Hans Aall

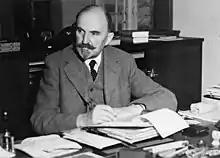
Hans Jacob Aall (c.1935)

Hans Jacob Aall (20 September 1869 in Arendal – 6 November 1946 in Oslo) was a Norwegian librarian and museum director.